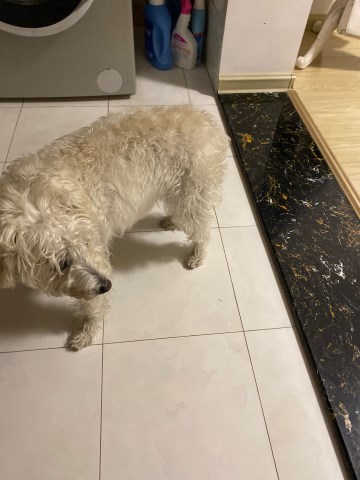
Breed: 2925-n000114-toy_poodle